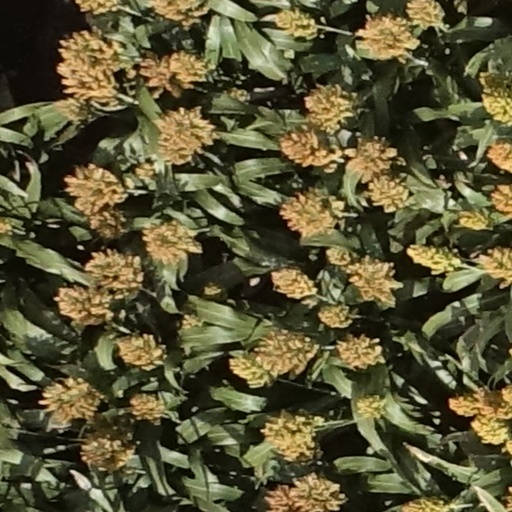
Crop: sorghum